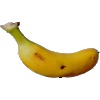
Label: banana_lady_finger